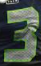
Number: 3